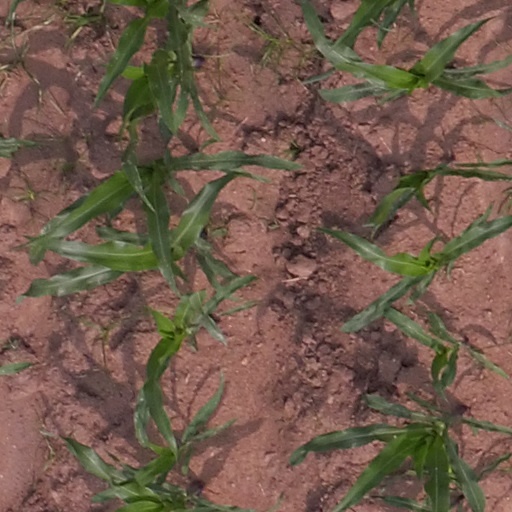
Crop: maize; corn